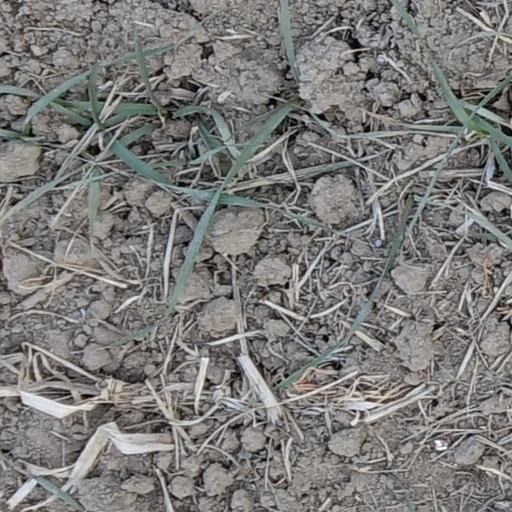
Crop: wheat